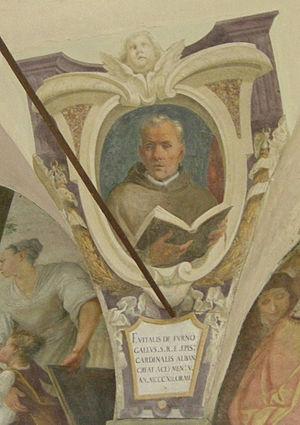
Vital du Four, né à Bazas en 1260, mort à Avignon en 1327, était un cardinal franciscain et un philosophe scolastique. Ses deux ouvrages majeurs sont :